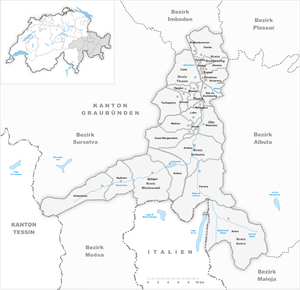
Le district de Hinterrhein était un des 11 districts du canton des Grisons en Suisse.